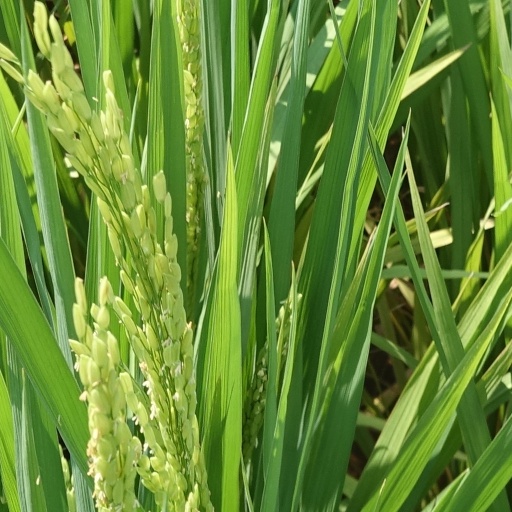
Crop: rice